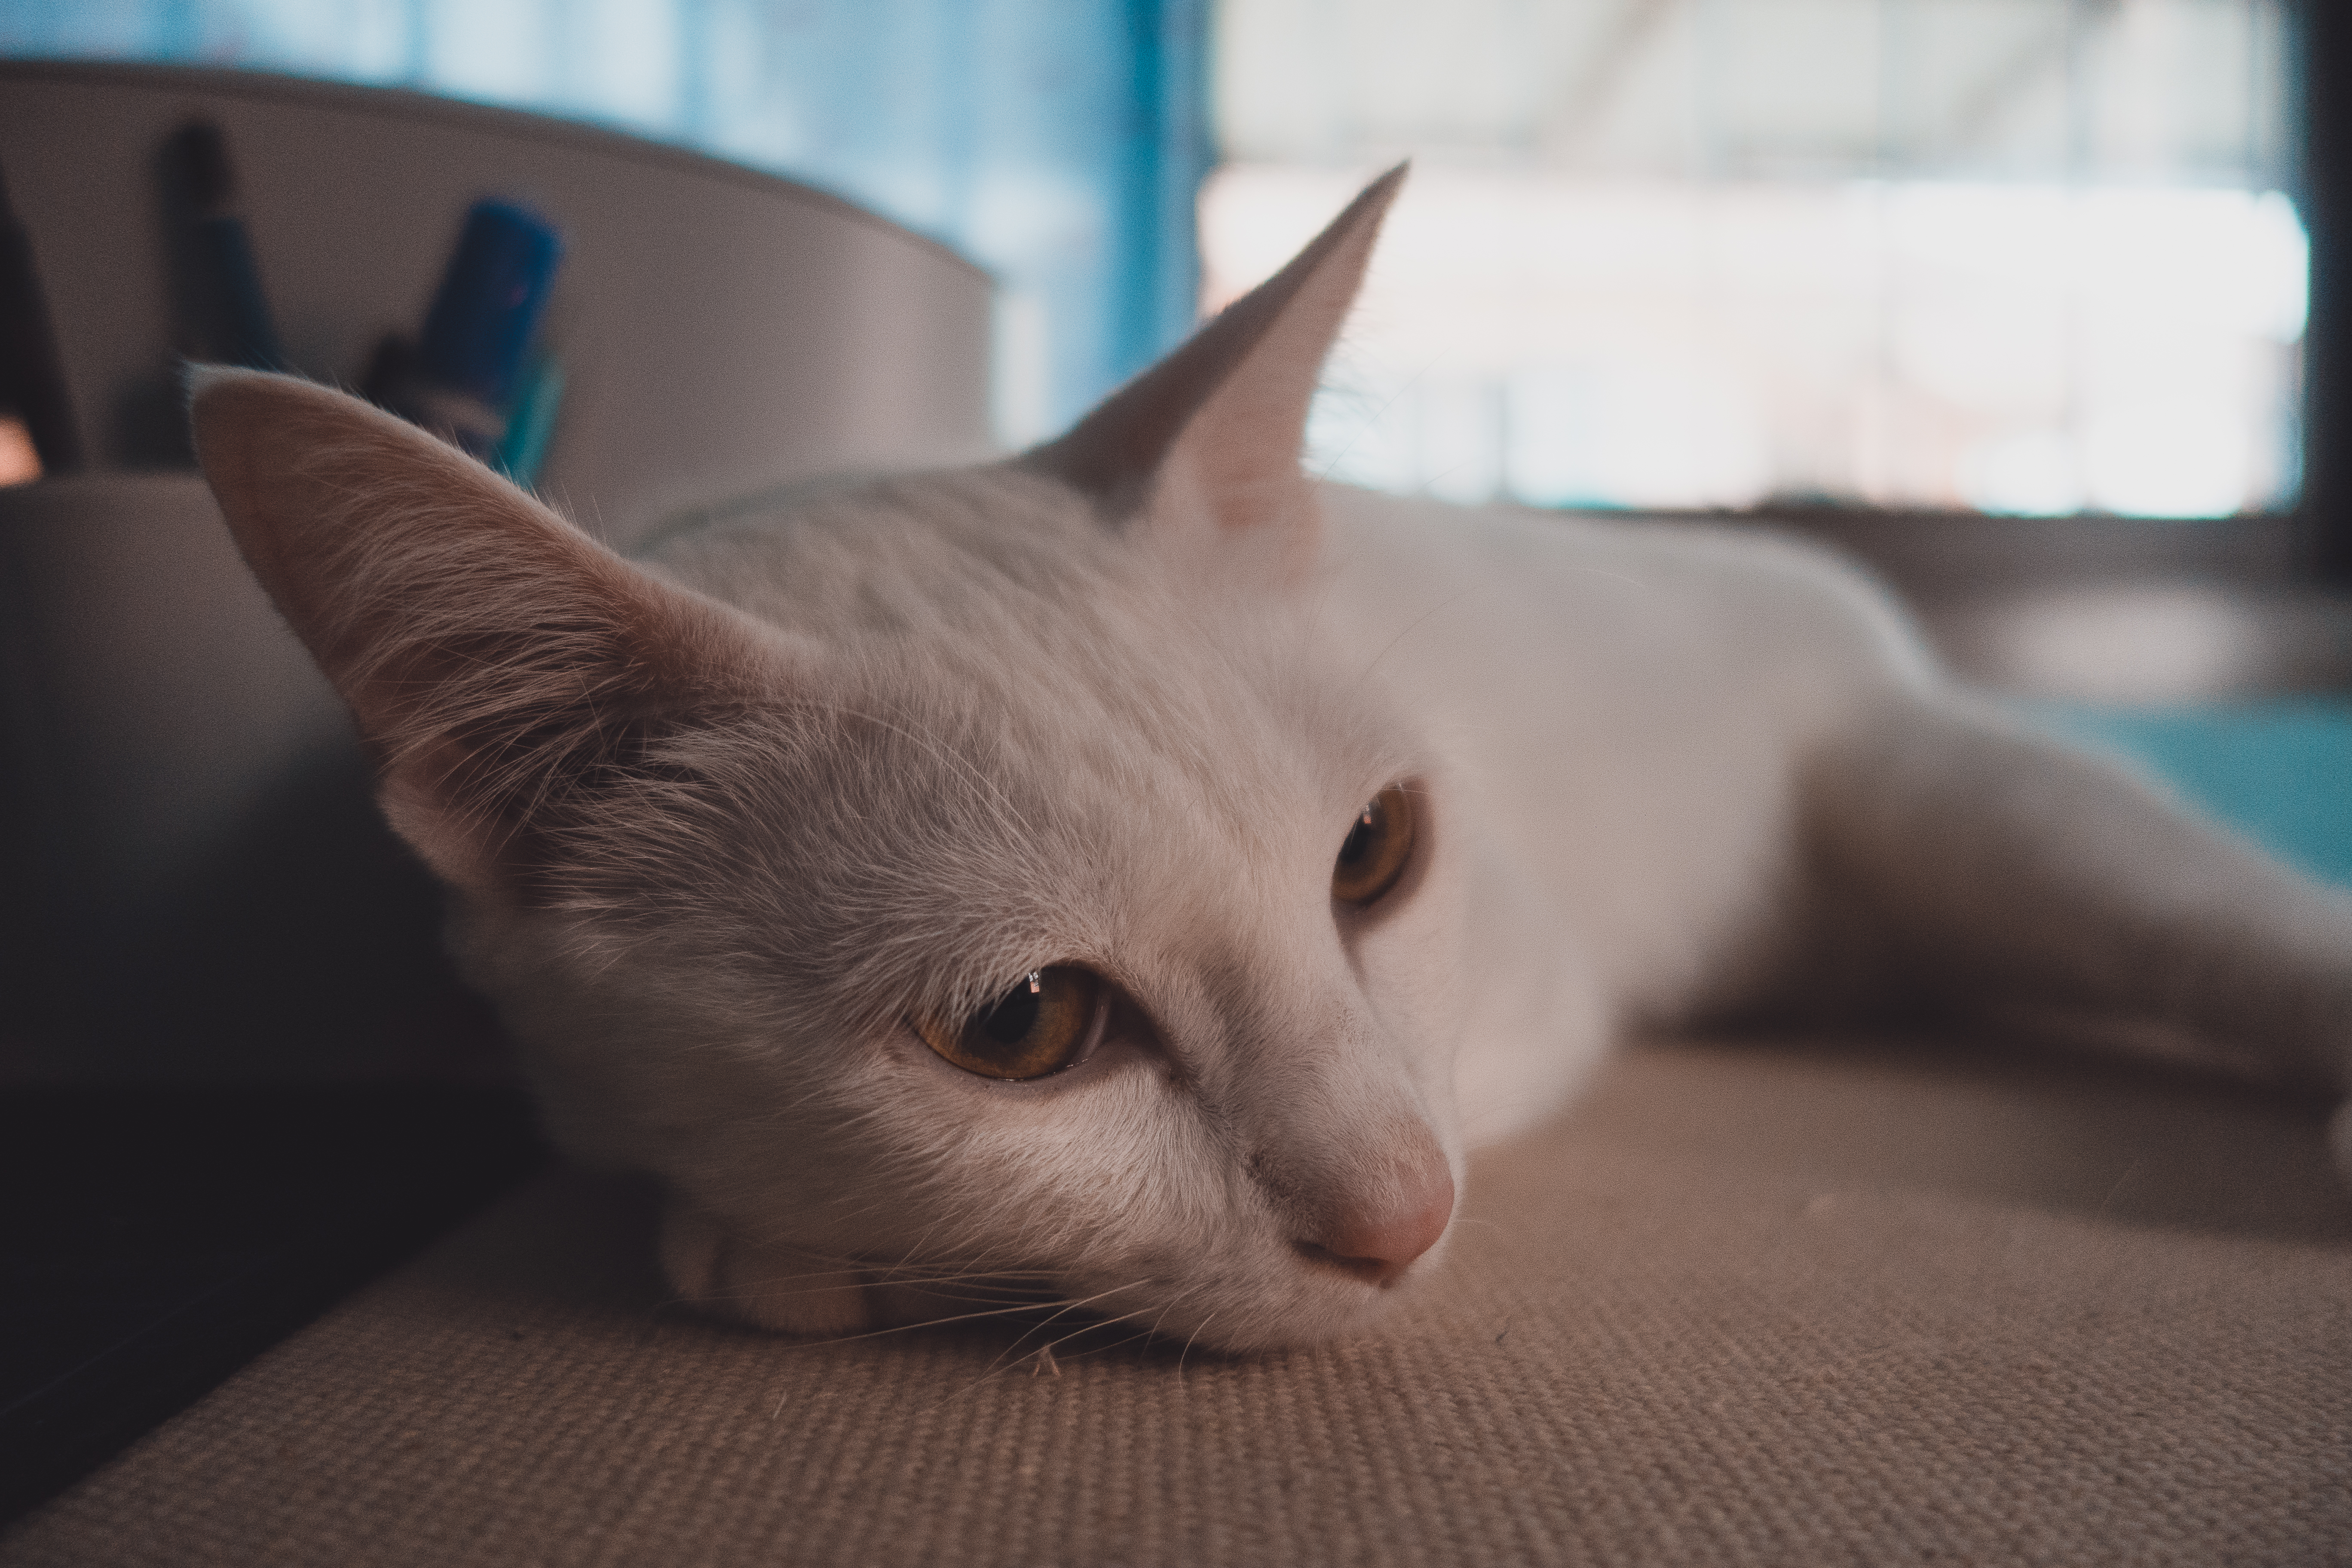
cat, felidae, carnivore, comfort, small to medium sized cats, whiskers, fawn, snout, tail, fur, domestic short haired cat, terrestrial animal, paw